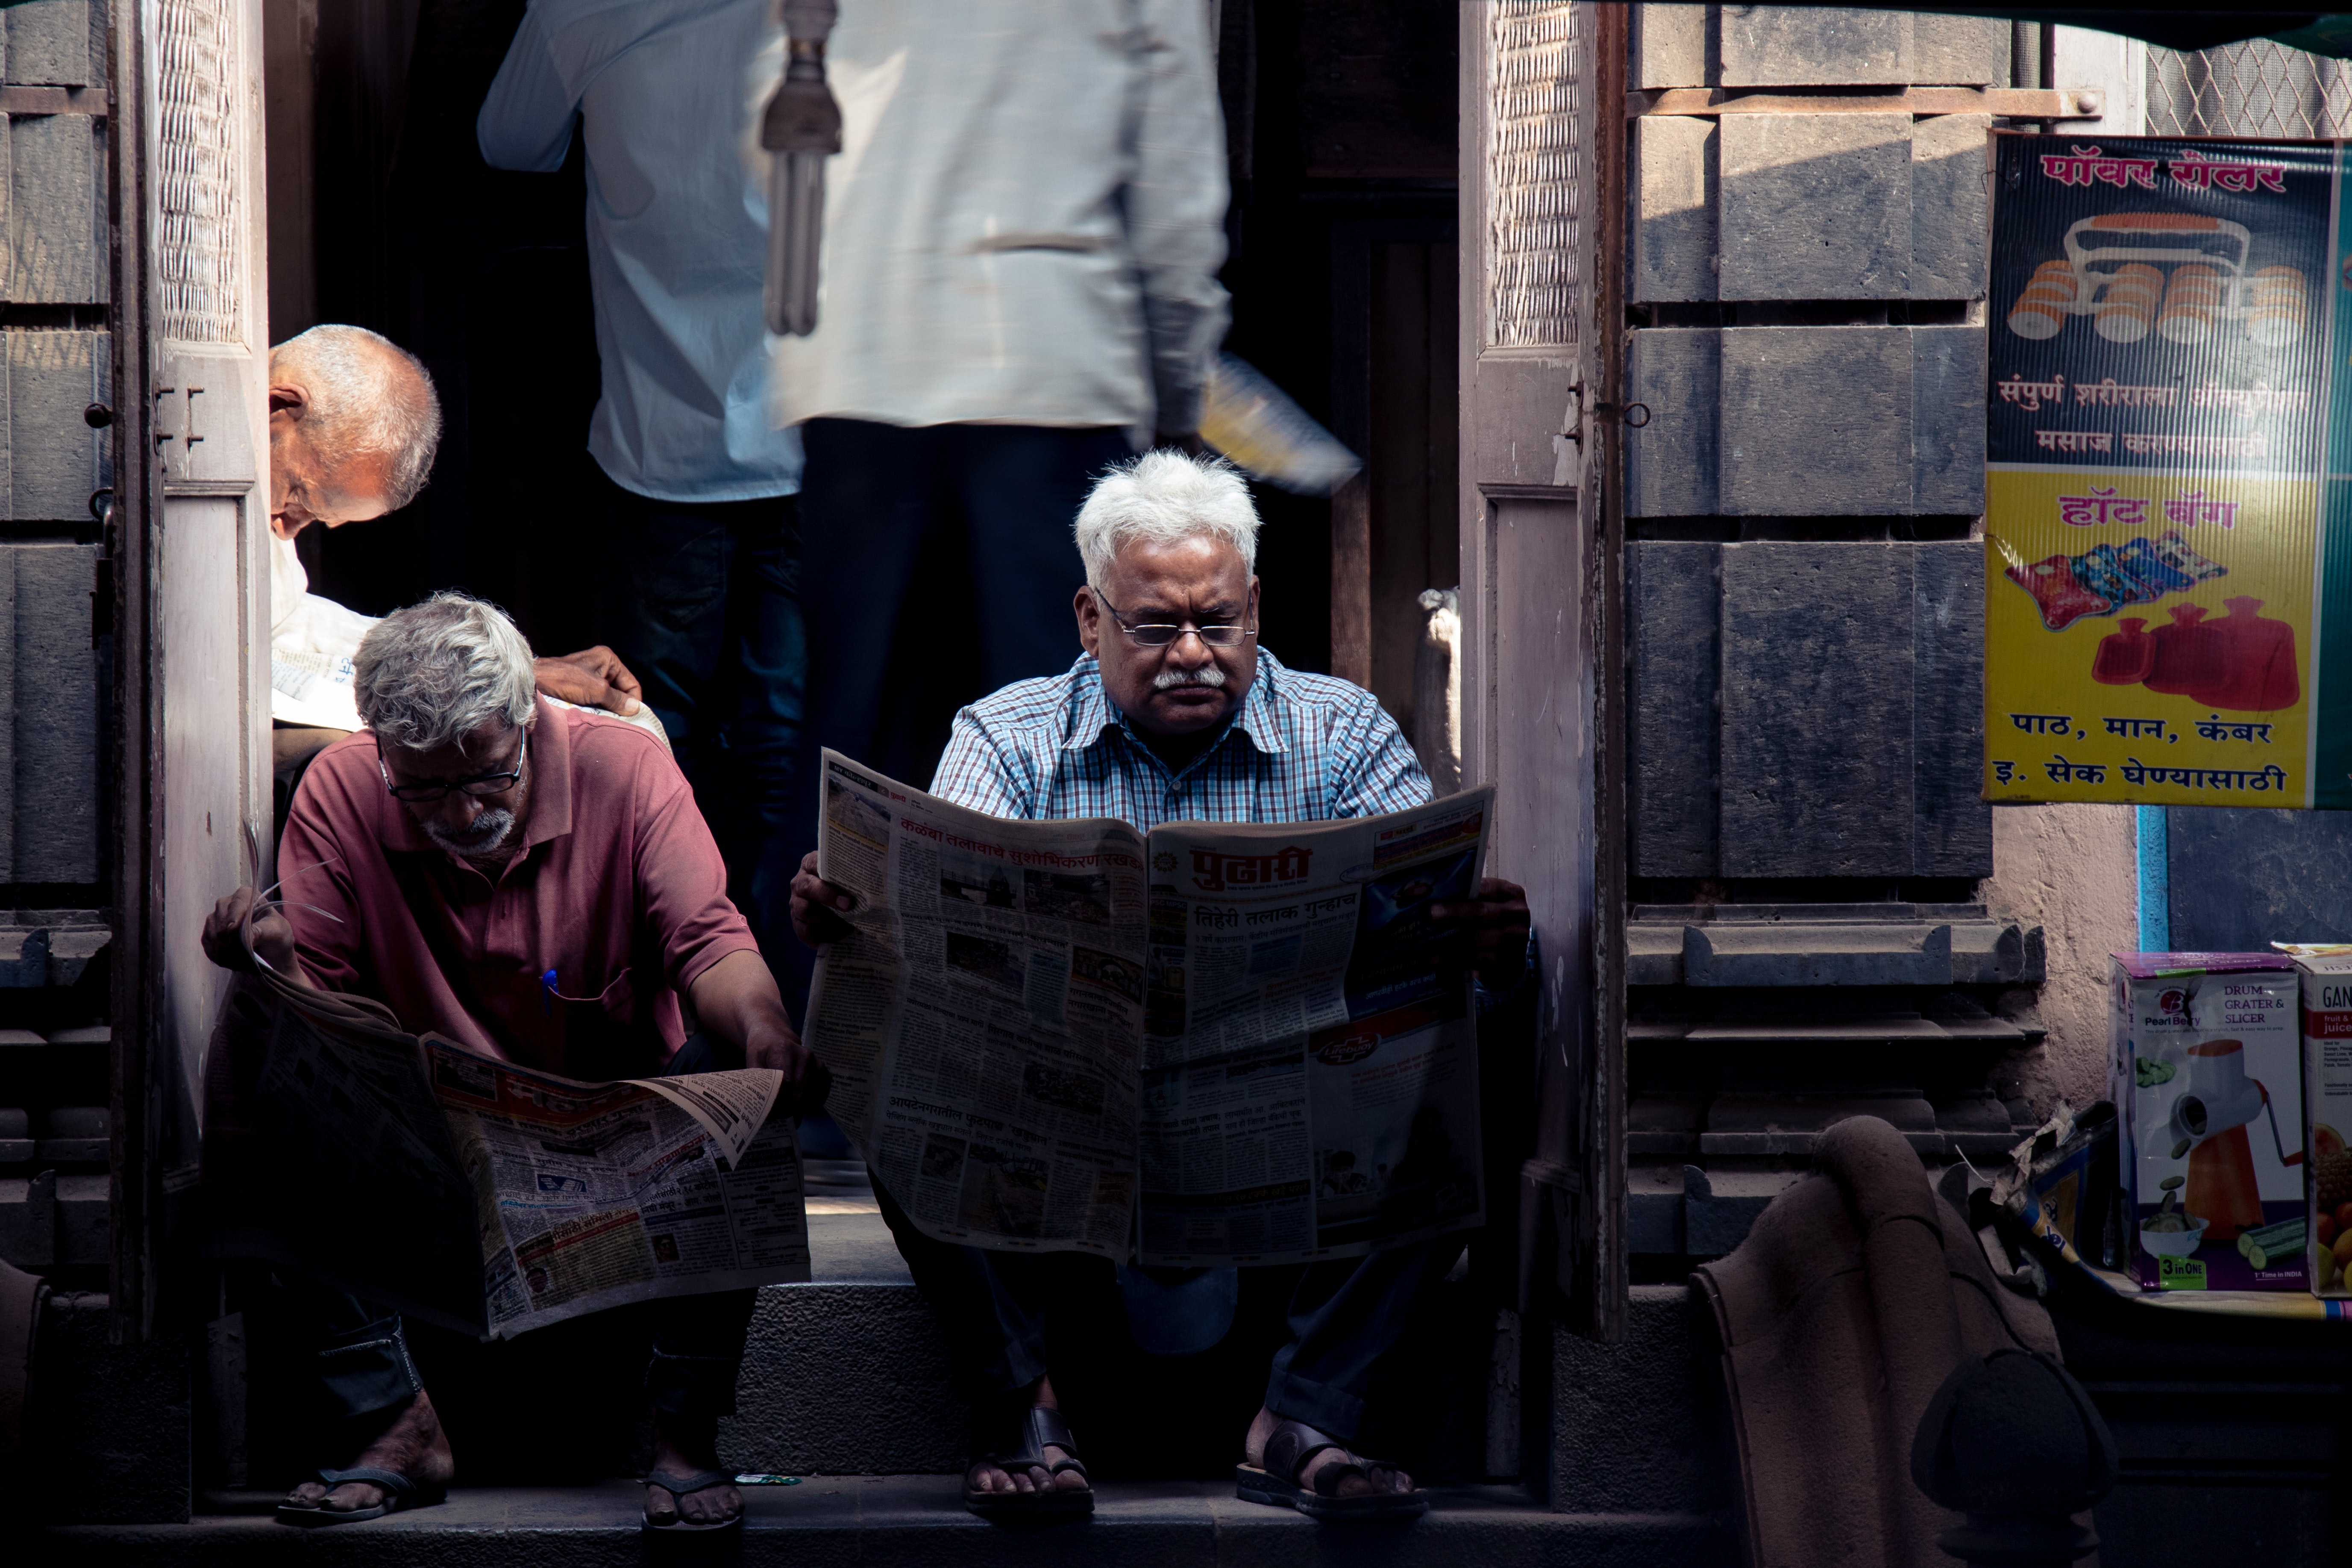
man, infrastructure, street, temple, road